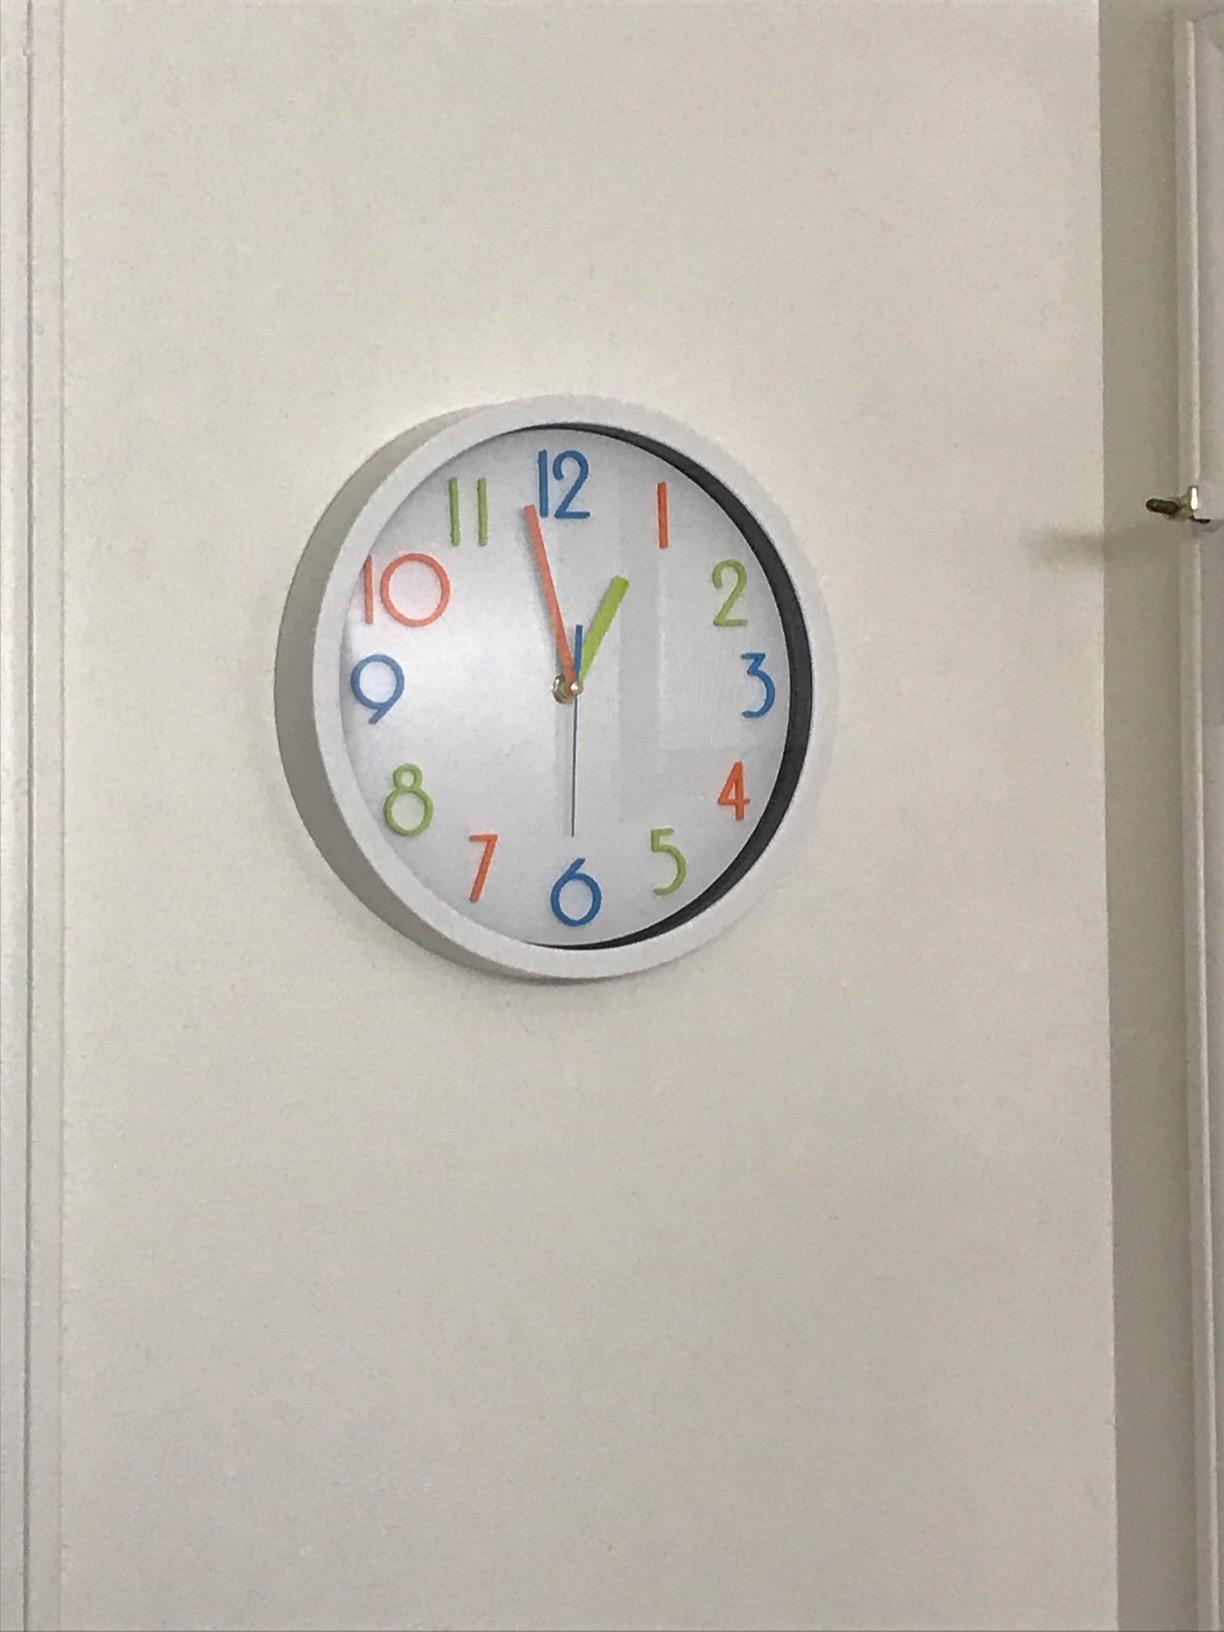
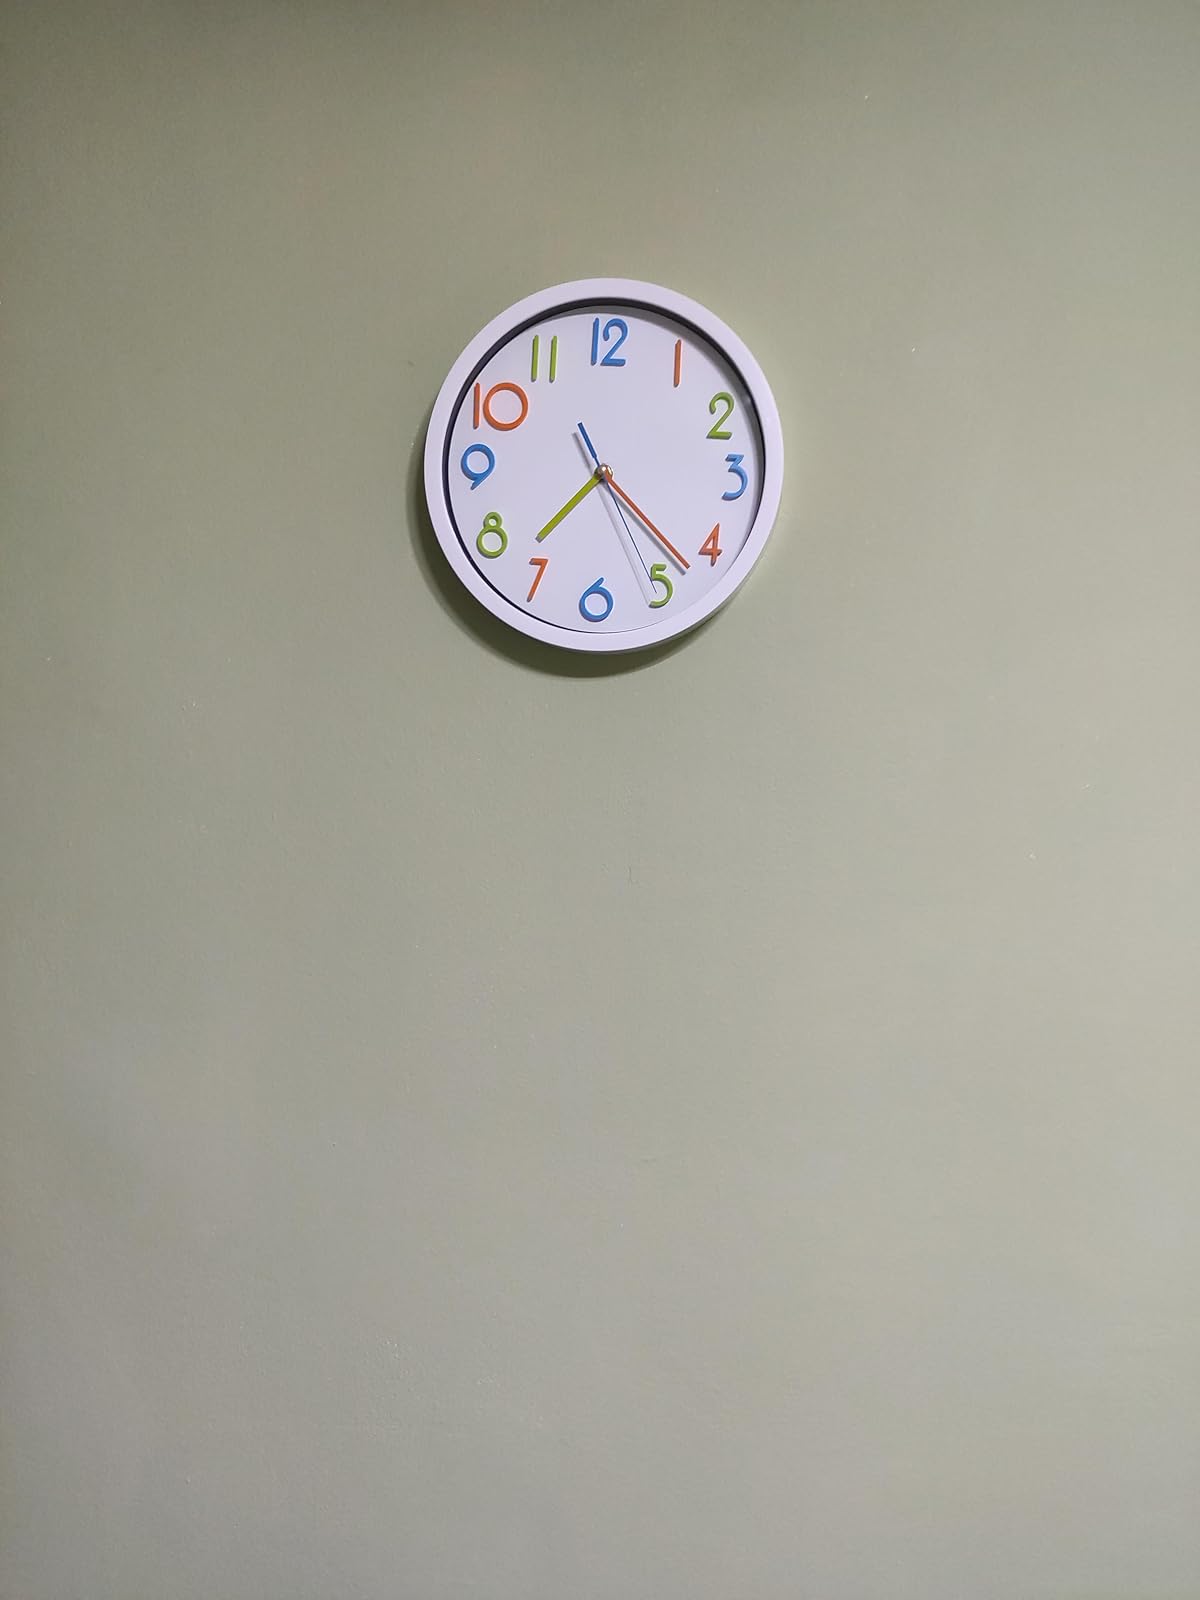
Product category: clock
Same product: yes